Minnehaha Park (Minneapolis)

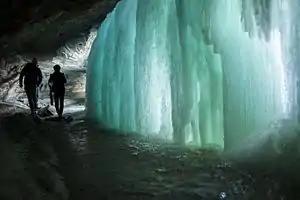
Walking behind frozen Falls

Gardens in the upper park area include Longfellow Gardens, Minnehaha Falls Pergola Garden, and the Song of Hiawatha Garden. The lower glen area offers examples of a surprisingly large number of trees that are native to Minnesota including basswood, black ash, maples, oaks, willows, and cottonwoods. Unusual plants include the first spring-blooming plant, skunk cabbage, often blooming so early that temperatures are still freezing and snow may still be on the ground. As the name implies, they have a disagreeable odor except to the various insects that prefer to feed on rotting flesh or dung. By consuming carbohydrates stored in its fleshy roots, skunk cabbages can maintain a temperature inside the spathe that is 15–35 degrees warmer than the surrounding air temperature. The warmth helps attract cold-blooded, early-emerging pollinating insects during early spring when temperatures are still chilly. As the spathe dies back the large, showy leaves emerge which die back by mid-August, making the plant difficult to find in late summer. Other wild flowers include wild ginger, trout lilies, anemones, marsh marigold and various ferns and sedges. The Minneapolis Park and Recreation Board is working to remove invasive species that have been introduced into the park in order to promote a healthy environment so that native species may survive and grow.